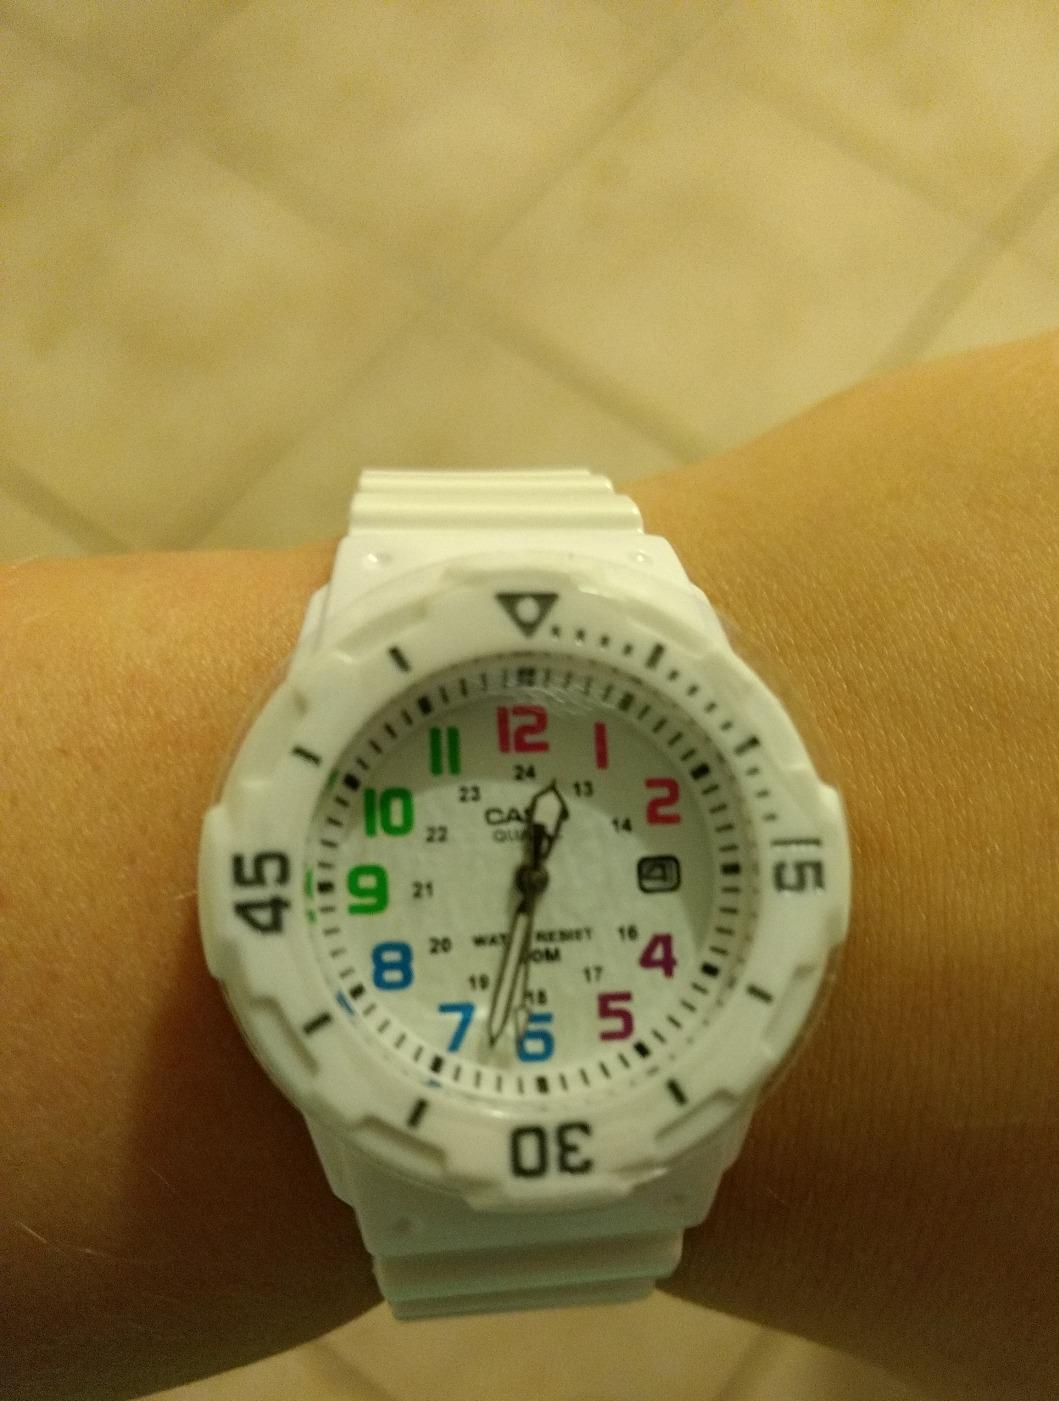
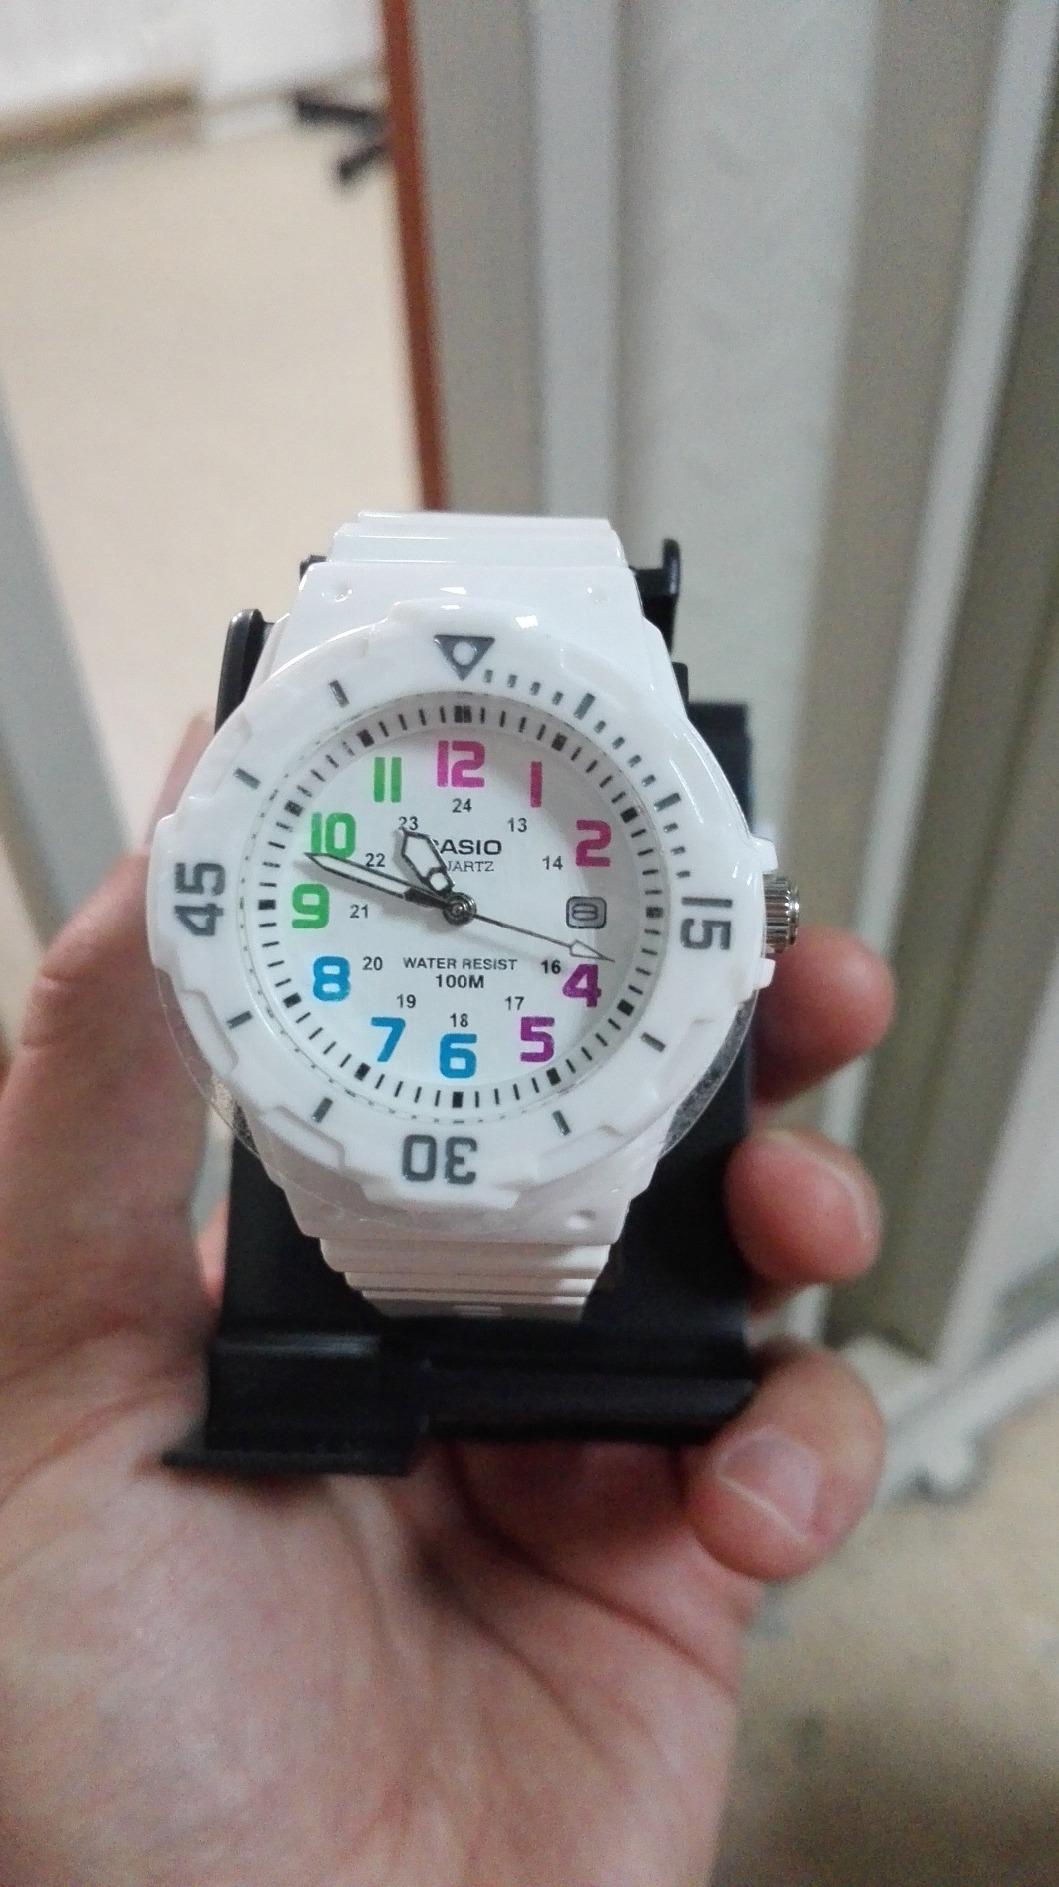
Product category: accessories_watch
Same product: yes